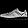
Label: Sneaker